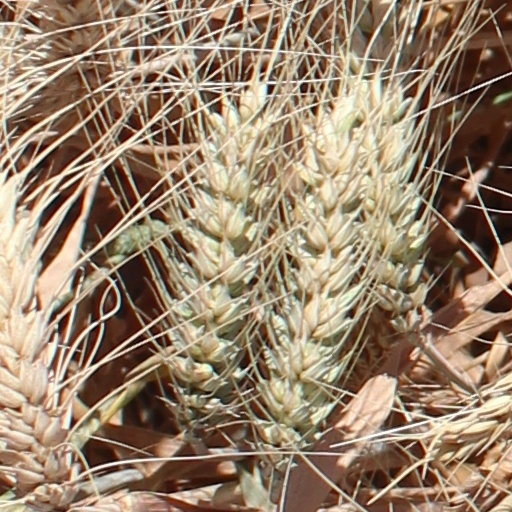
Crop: wheat